Norman Osborn (2002 film series character)

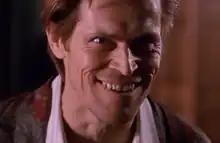
Willem Dafoe as Norman Osborn and Green Goblin in "Spider-Man", during the film's "mirror scene"

Dafoe particularly enjoys the "mirror scene" depicting Osborn's conversation with the Goblin identity after murdering the Oscorp board of directors; before filming the scene with Dafoe, Raimi gave him a copy of "Jekyll and Hyde" to prepare for the scene, which filmed in one take multiple times before Raimi split it. Dafoe further differentiated the two identities by wearing dental prosthetics providing Osborn's straight teeth, and using his natural crooked teeth when portraying the Goblin.